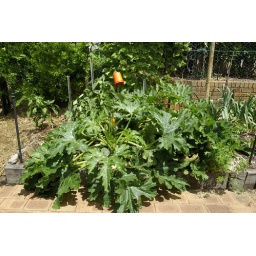
6.2.10 Look under the orange pot